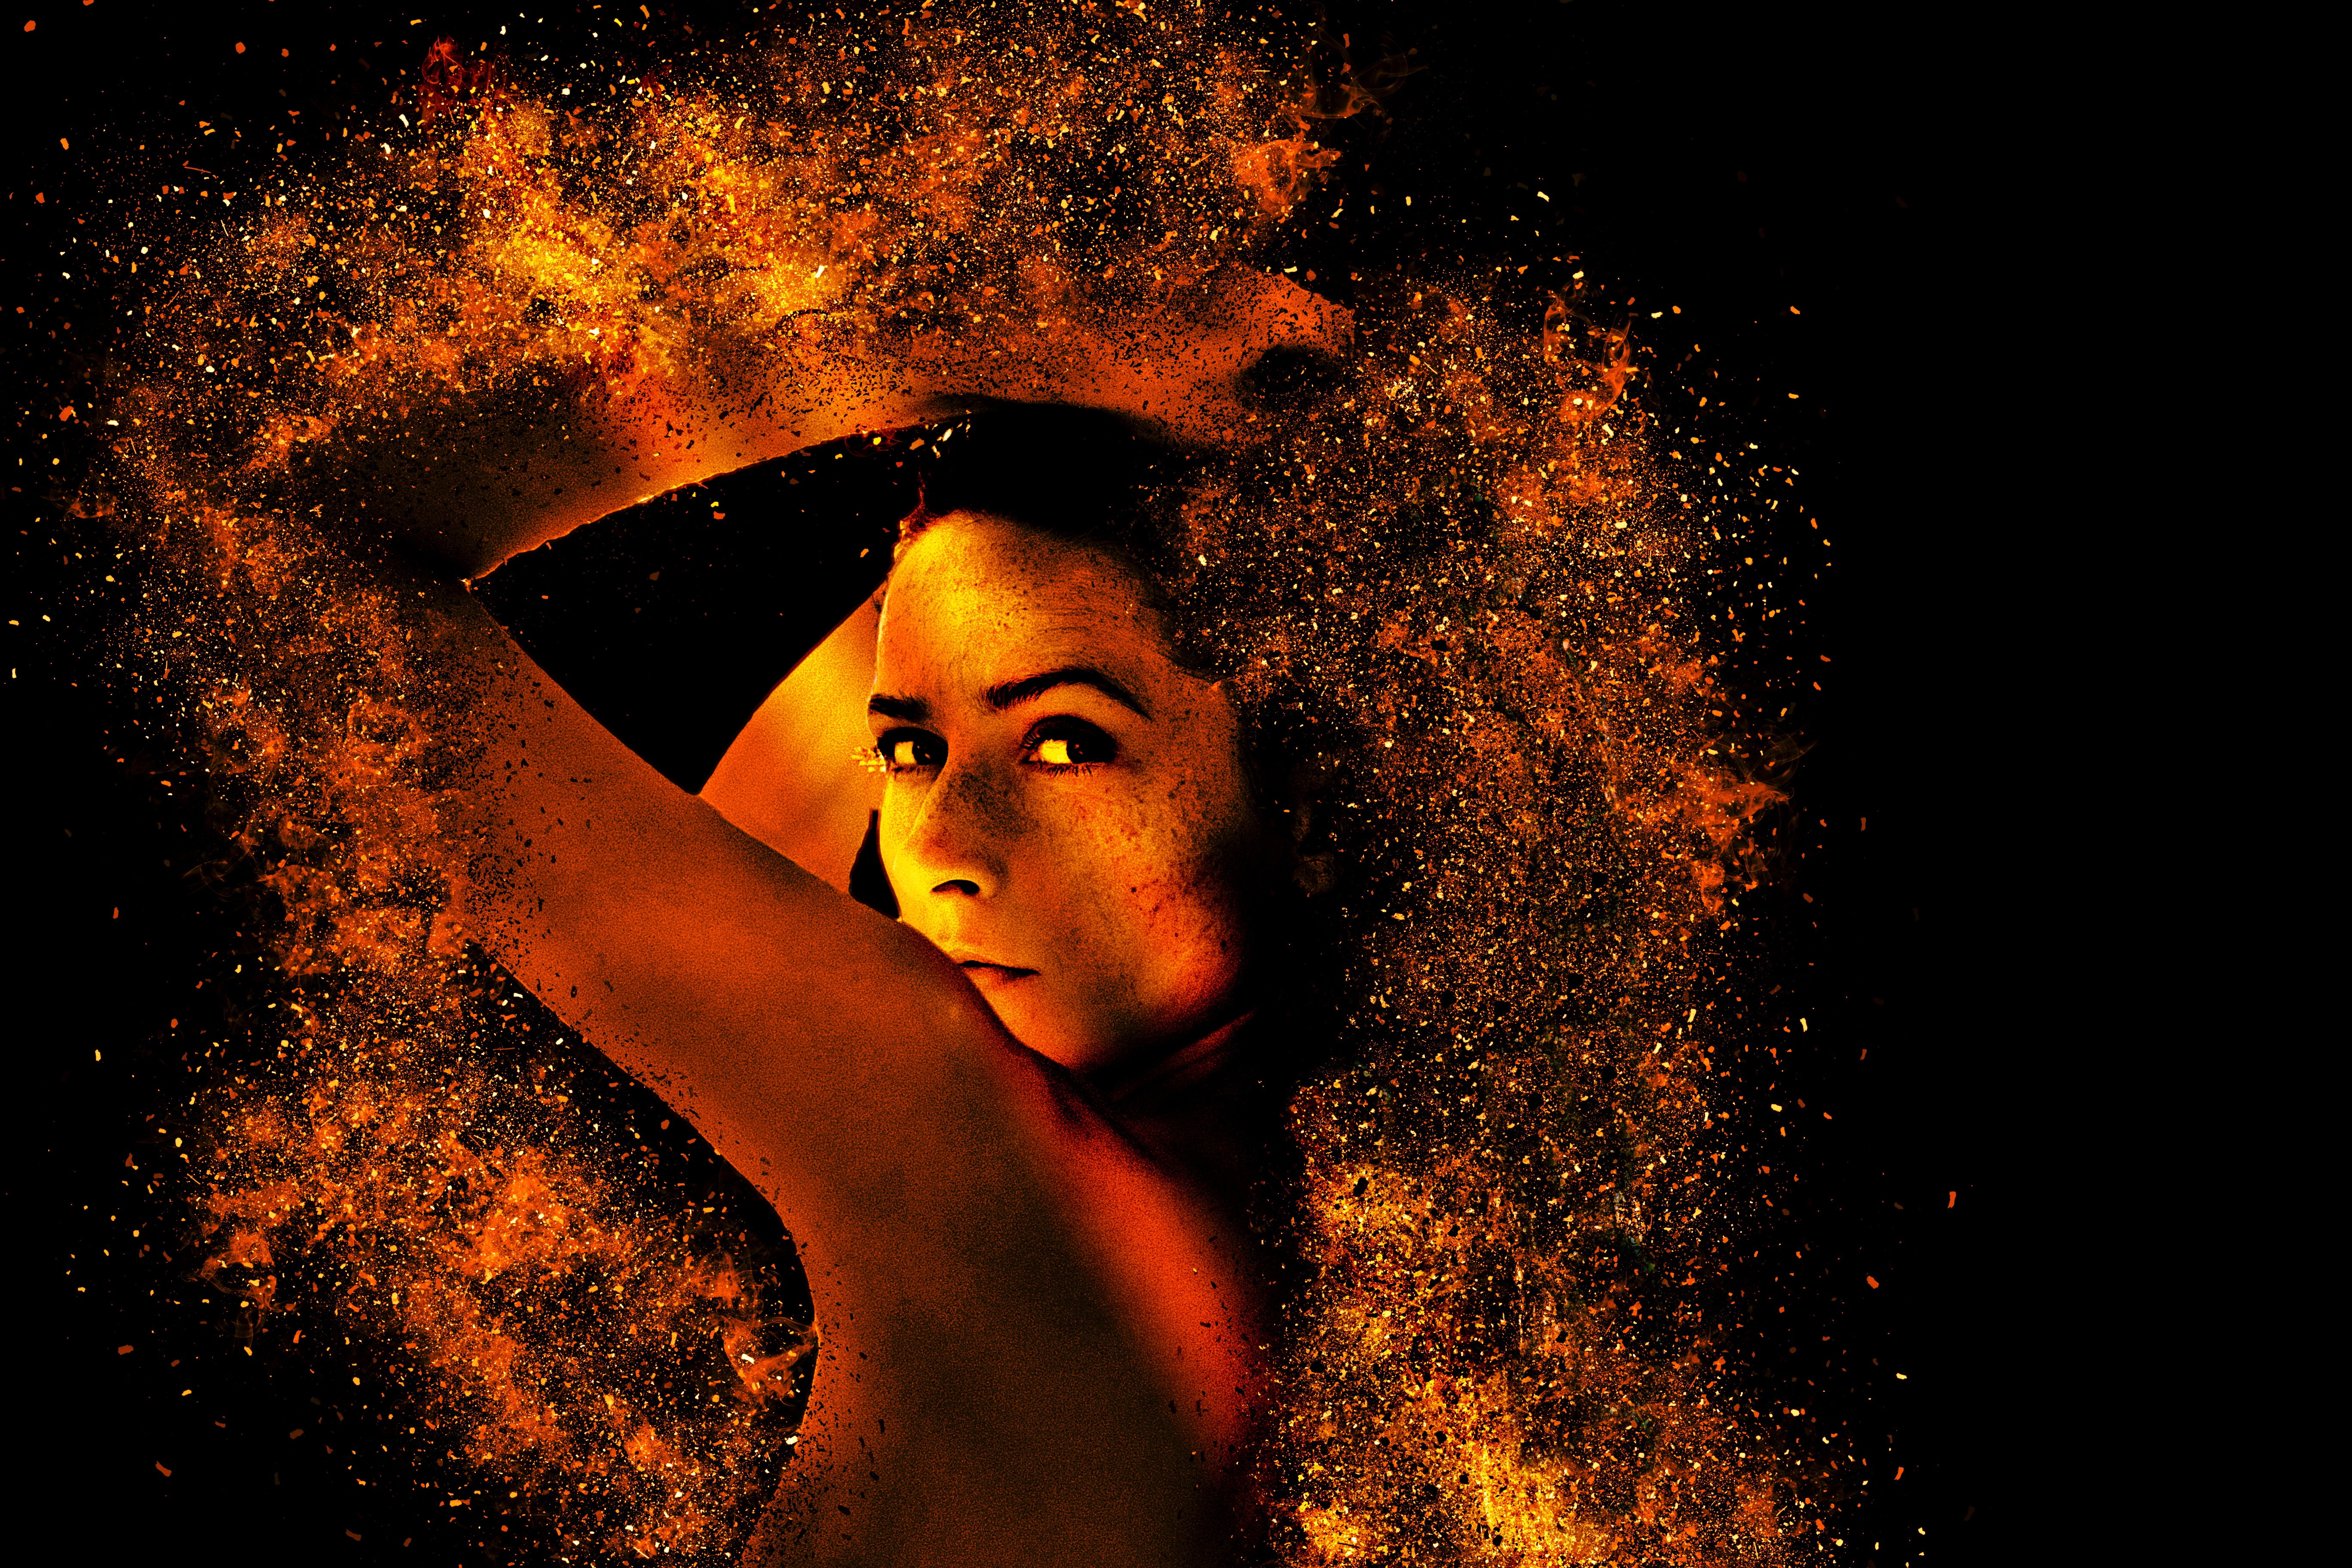
person, woman, female, portrait, model, young, color, darkness, market, face, art, head, beauty, beautiful, sexy, pretty, young woman, sensual, special effects